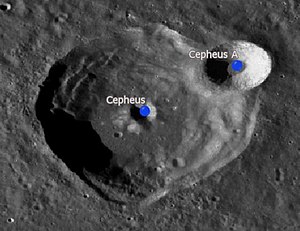
Cepheus (månekrater)
Cepheus er et nedslagskrater på Månen. Det befinder sig på den nordøstlige del af Månens forside. På grund af dets placering får perspektivisk forkortning Cepheuskrateret til at synes aflangt, når det ses fra Jorden.Det er opkaldt efter Cepheus, der i den græske mytologi var konge af den fønikiske nation Aethiopia.